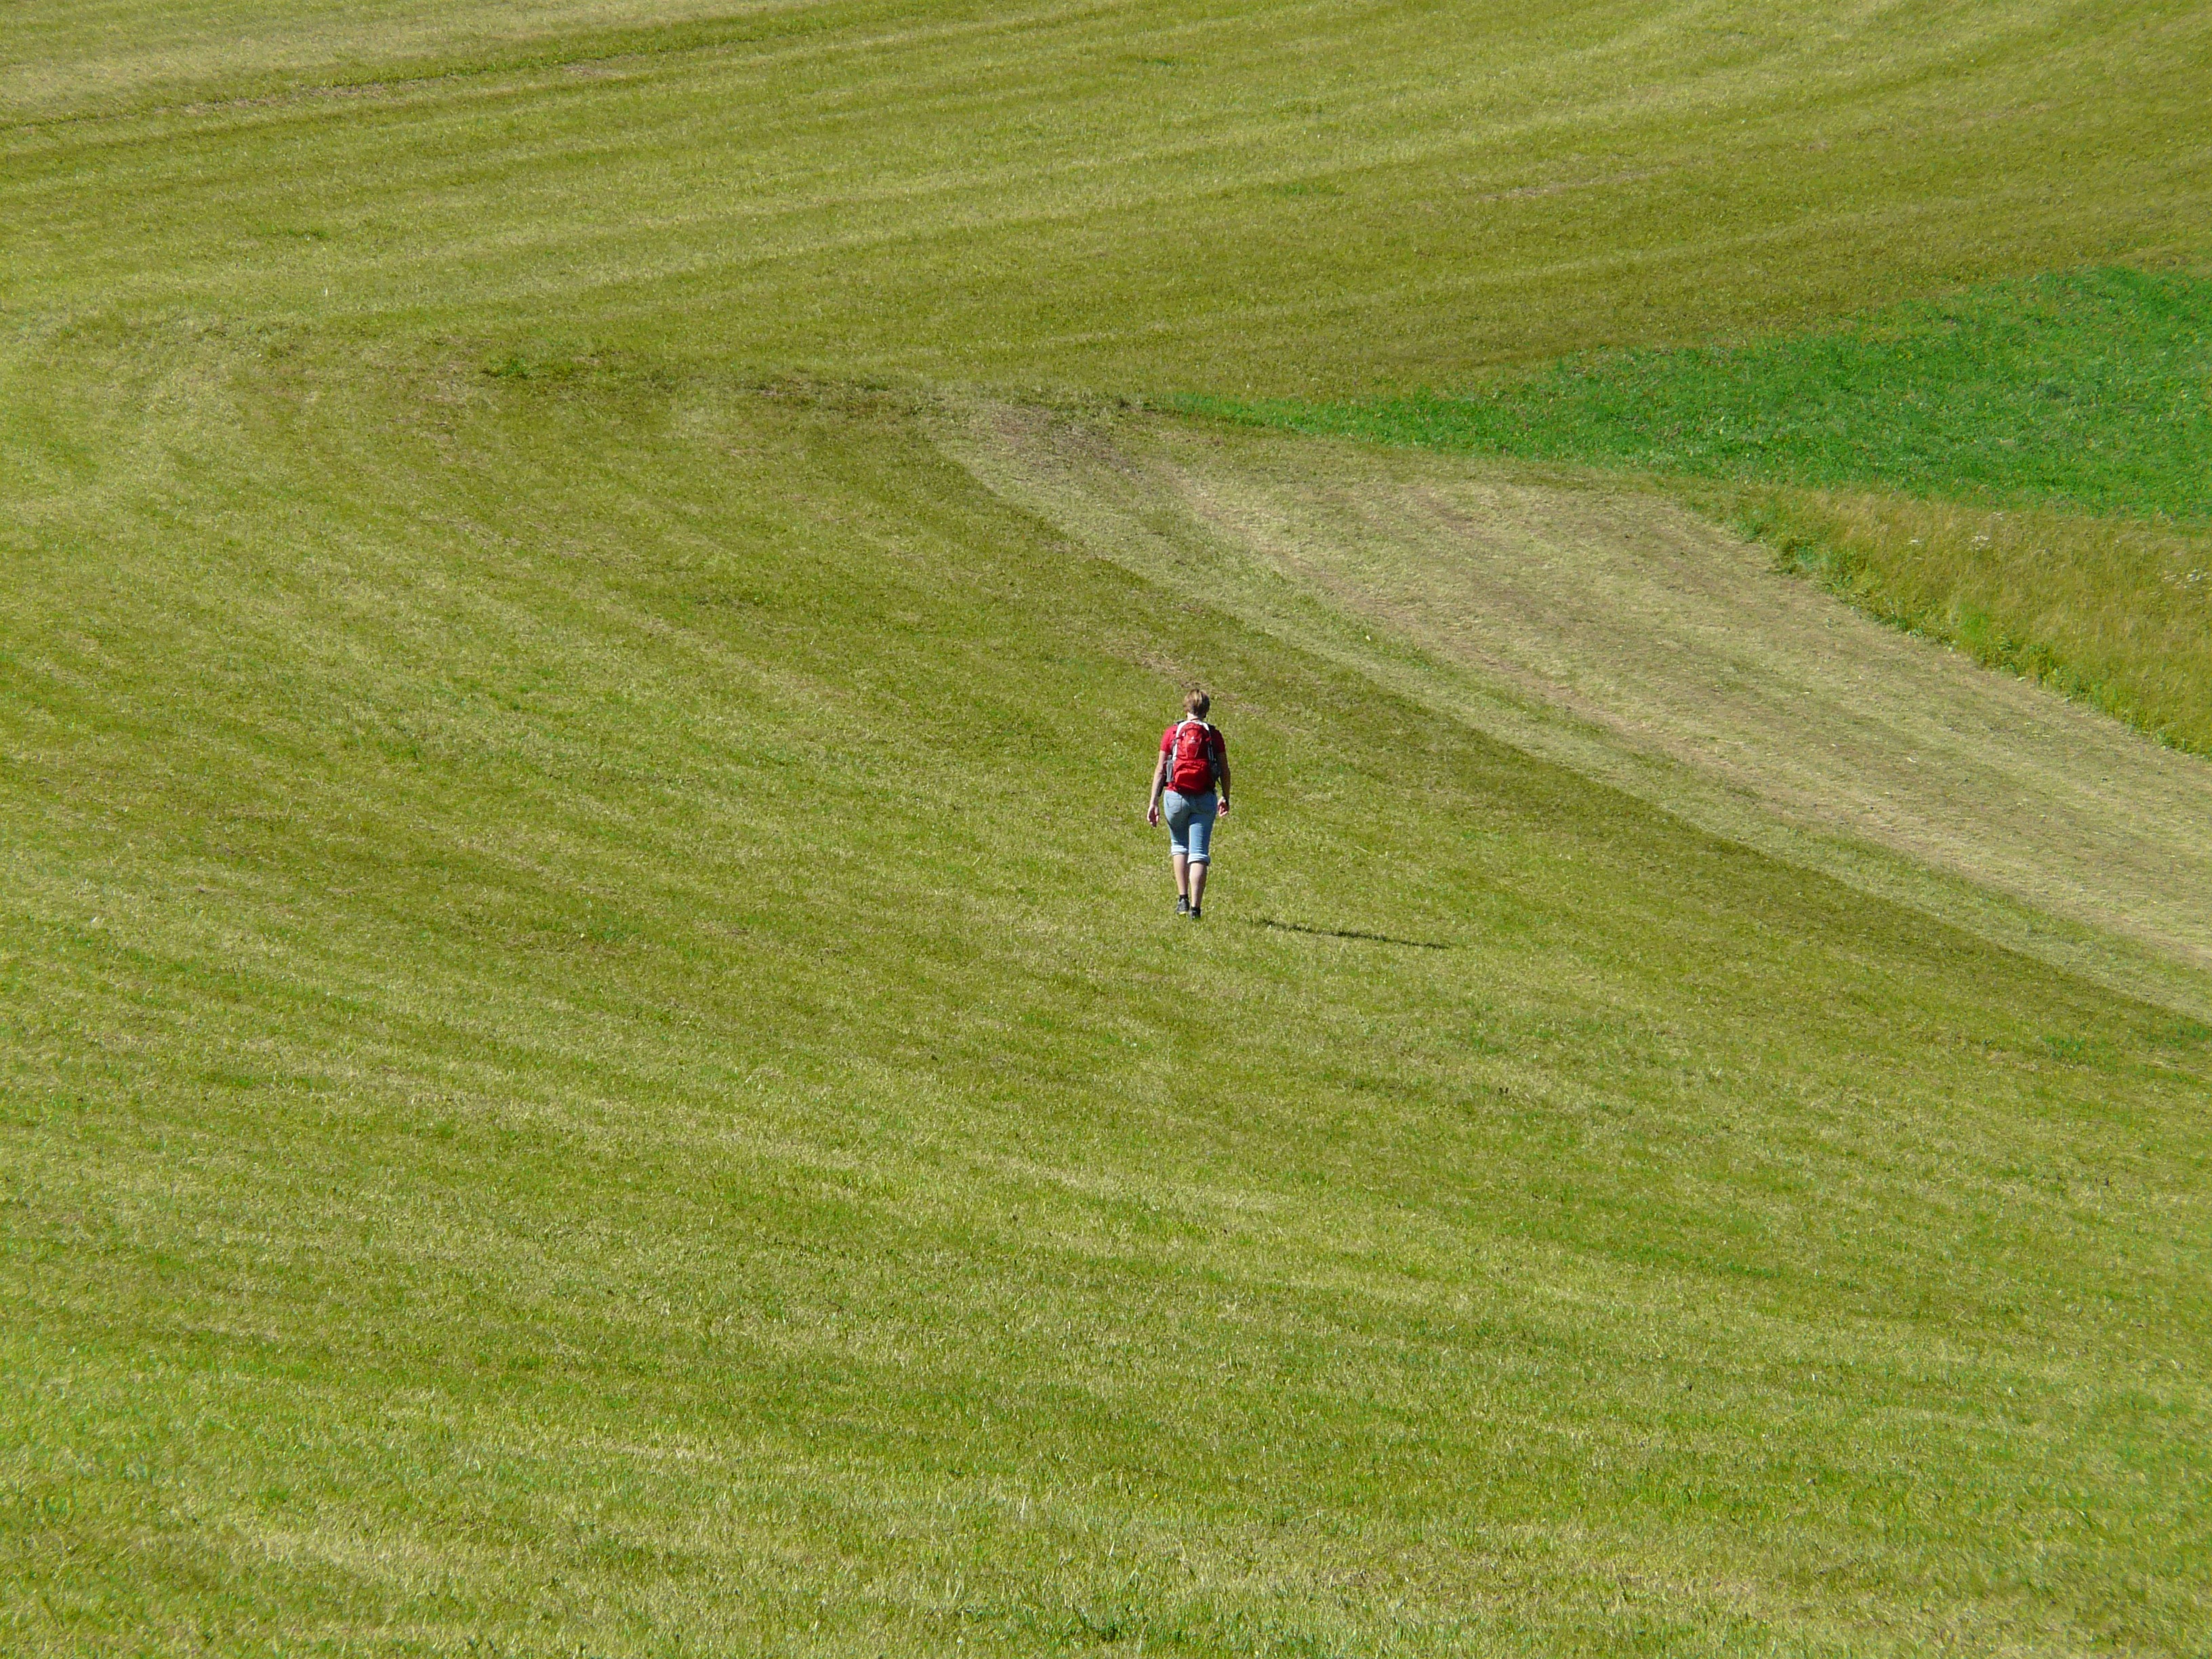
landscape, grass, field, lawn, meadow, prairie, hill, green, hike, pasture, human, infinity, agriculture, plain, fields, sports, grassland, plateau, wide, habitat, ecosystem, wanderer, steppe, reported, swabian alb, natural environment, grass family, sport venue